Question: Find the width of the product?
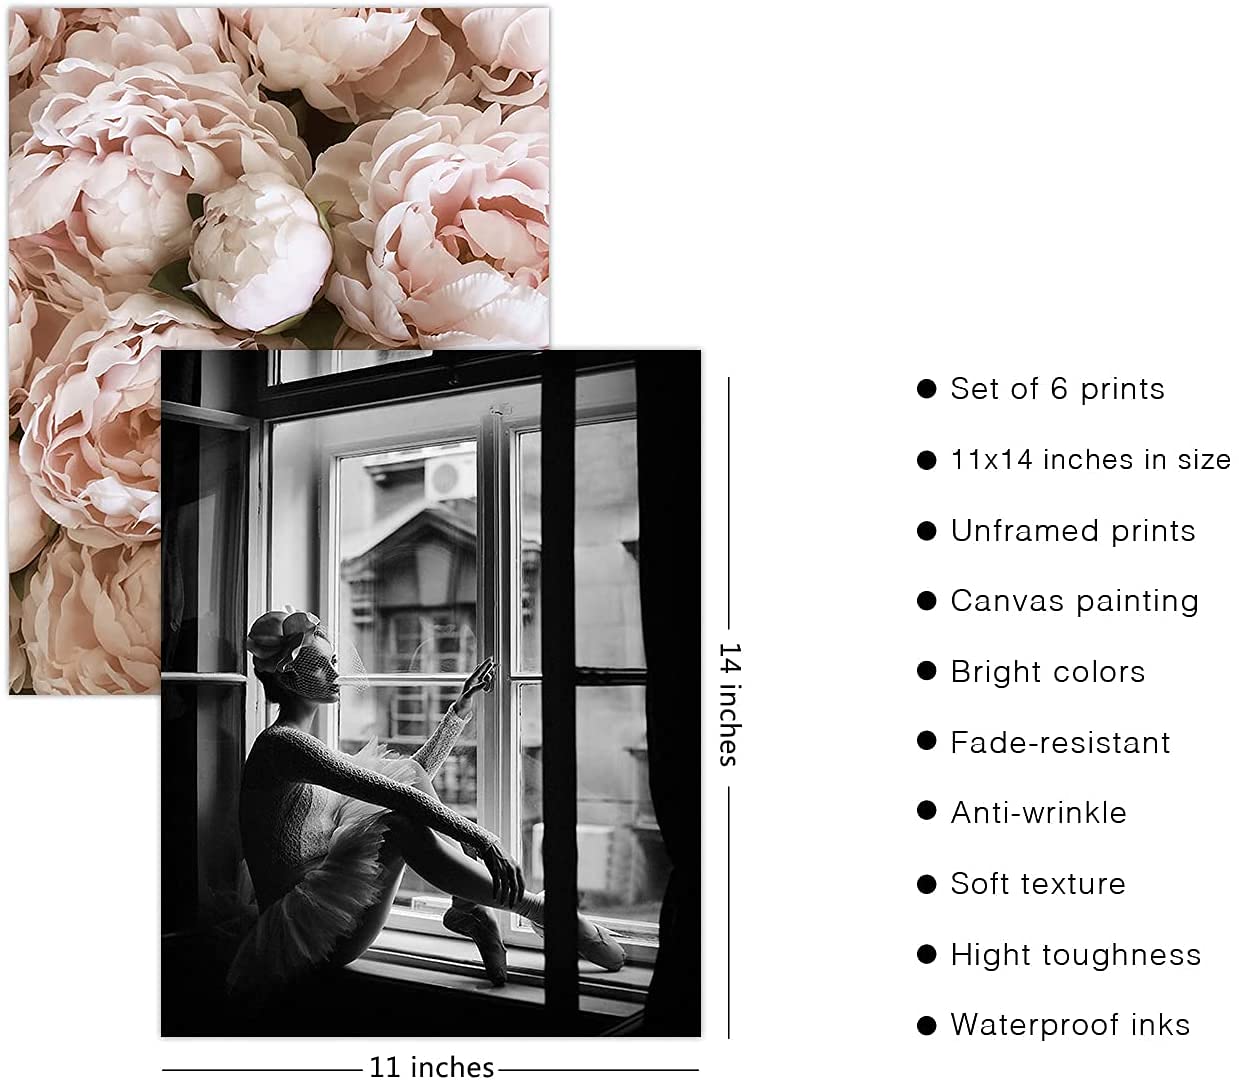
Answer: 11.0 inch